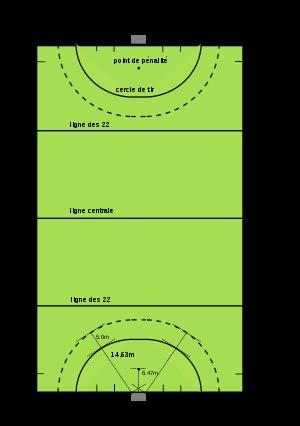
Le hockey sur gazon est un sport collectif de balle mettant aux prises deux formations de onze joueurs équipés d'une crosse.